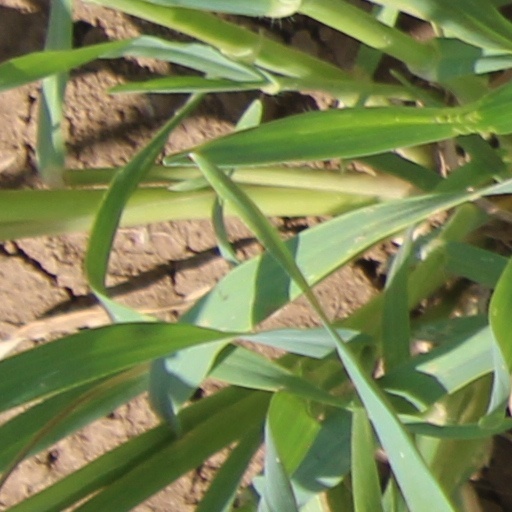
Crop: wheat